Carolle Zahi

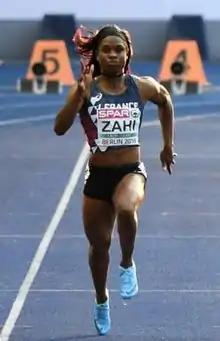
Zahi in 2018

Carolle Zahi (born 12 June 1994) is an Ivorian-French sprinter. She obtained French nationality and began representing France internationally in 2015. She had already been the 2011 French Youth champion in the 100 meters. She was the French national champion and fastest non-qualifier in the 60 meters at the 2016 World Indoor Championships. Later that year, she was an alternate for the French Olympic 4 × 100 relay team, but never took the track.